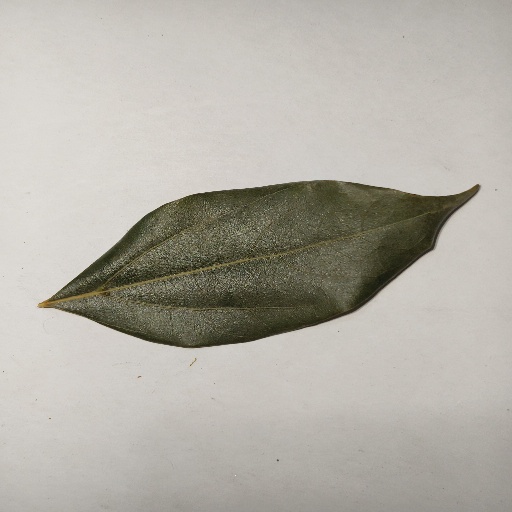
Species: Camphor
Leaf condition: Healthy Leaf